The Cupboard Was Bare

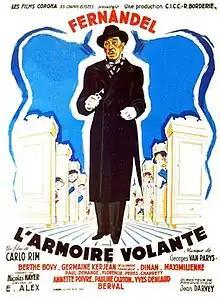

The Cupboard Was Bare (French: L'armoire volante) is a 1948 French comedy crime film directed by Carlo Rim and starring Fernandel, Pauline Carton and Annette Poivre. It was shot at the Boulogne Studios in Paris. The film's sets were designed by the art director Emile Alex.